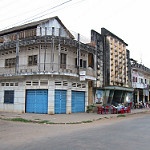
Scene: Outdoor